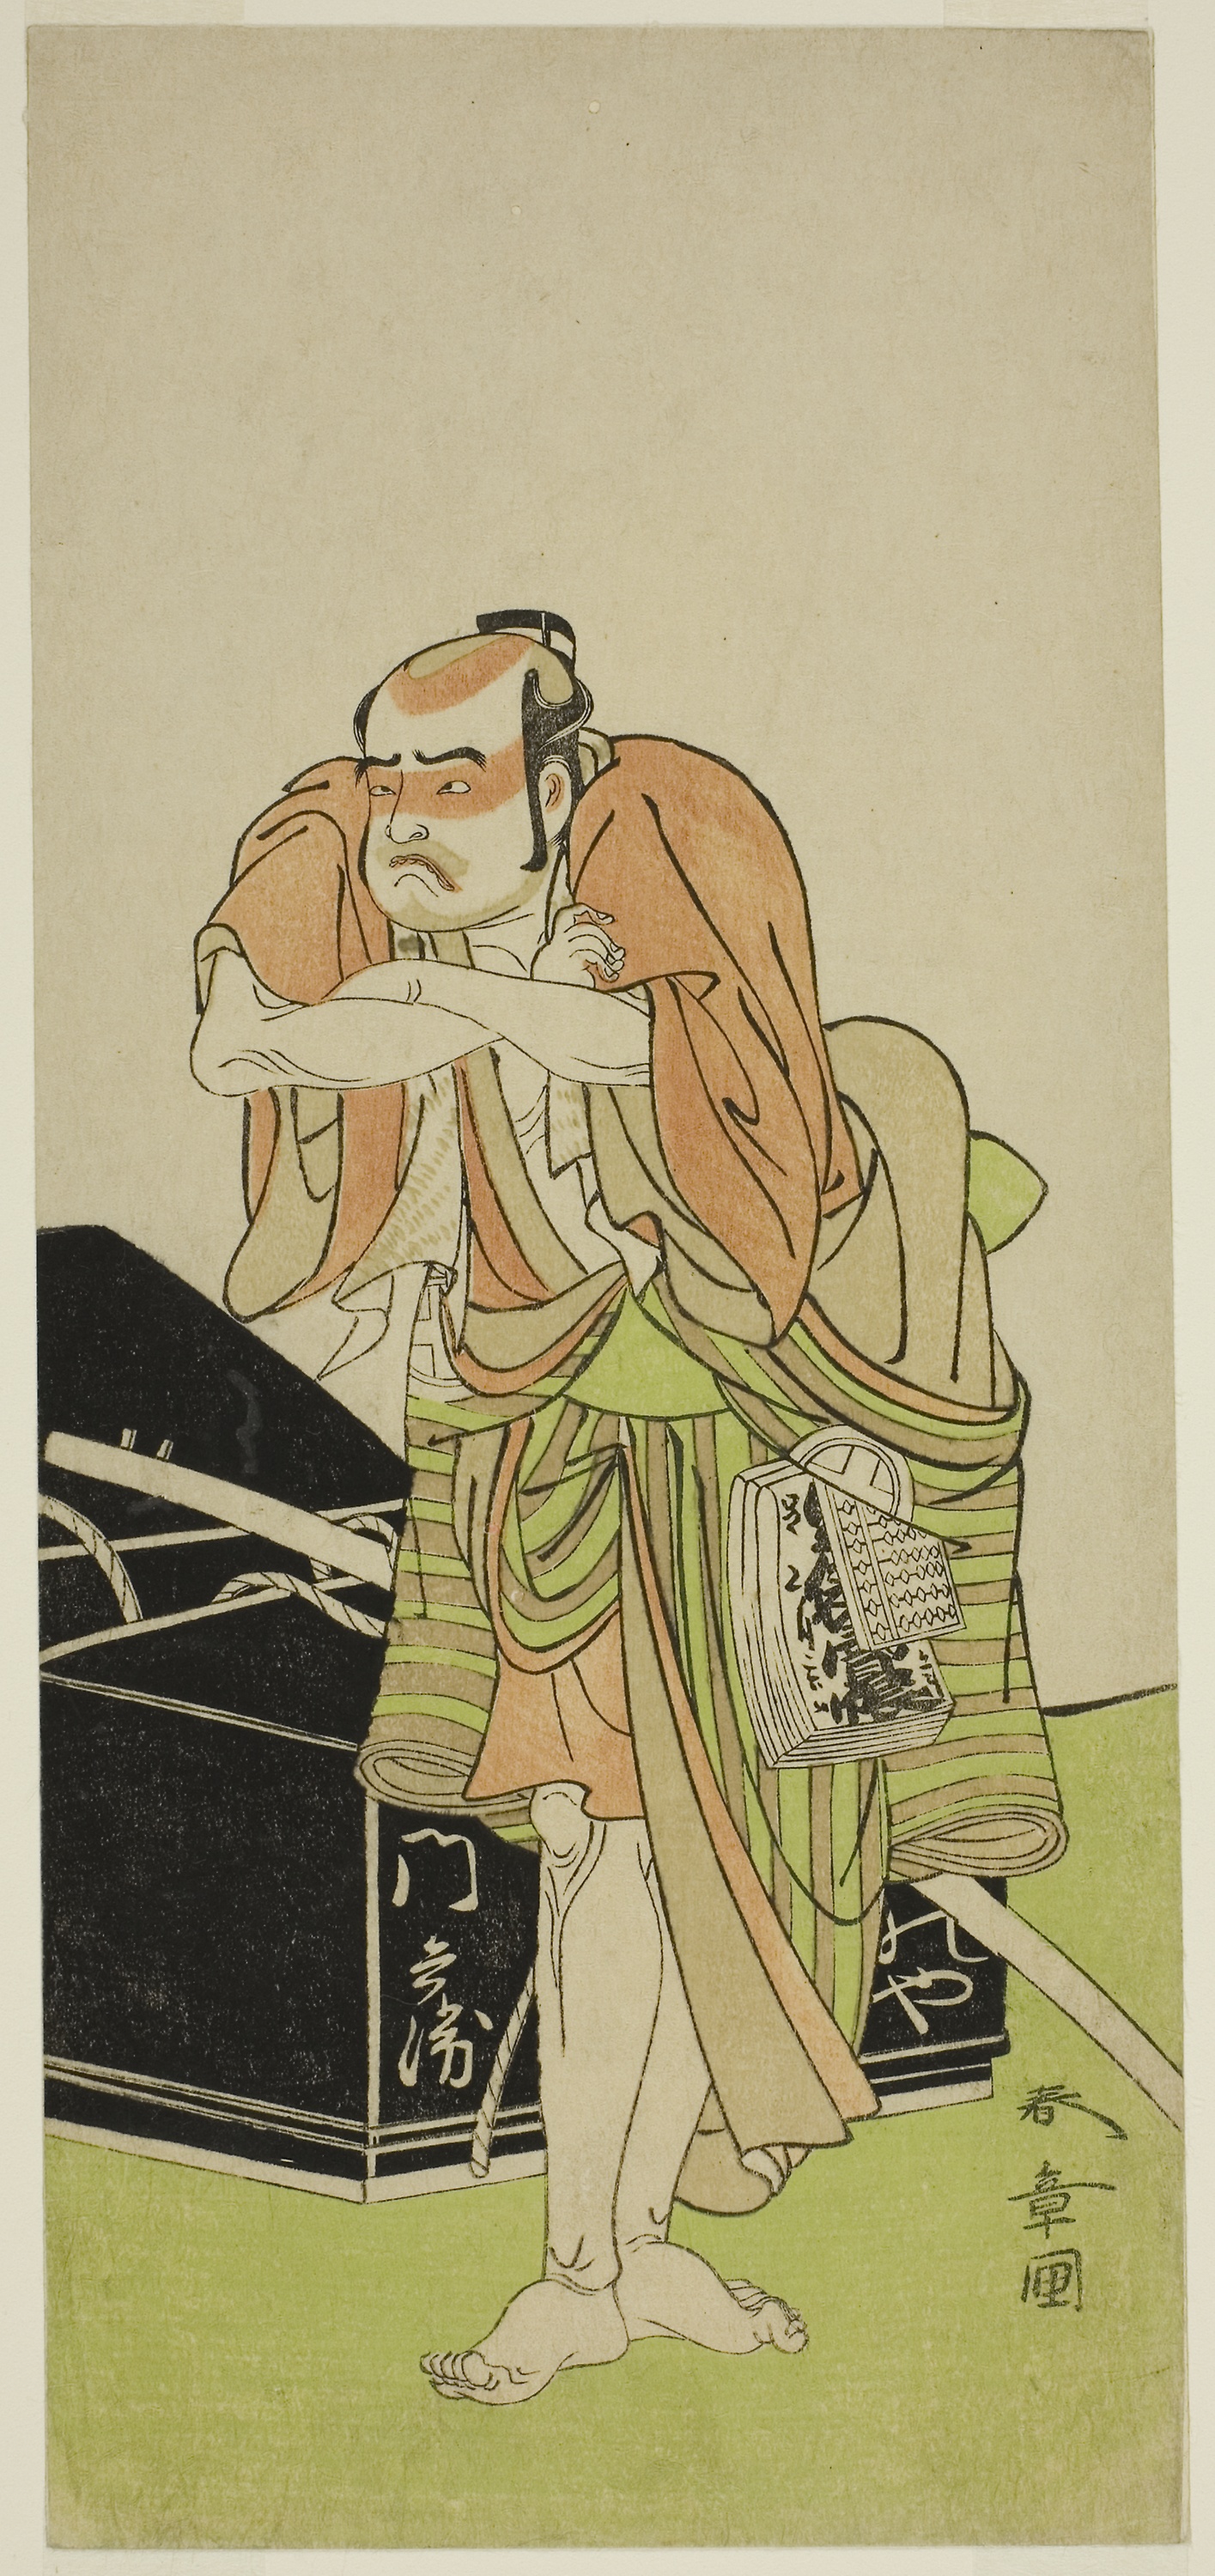
cartoon, art, illustration, human behavior, poster, fictional character, vintage clothing, drawing, girl, paper, artwork, fiction